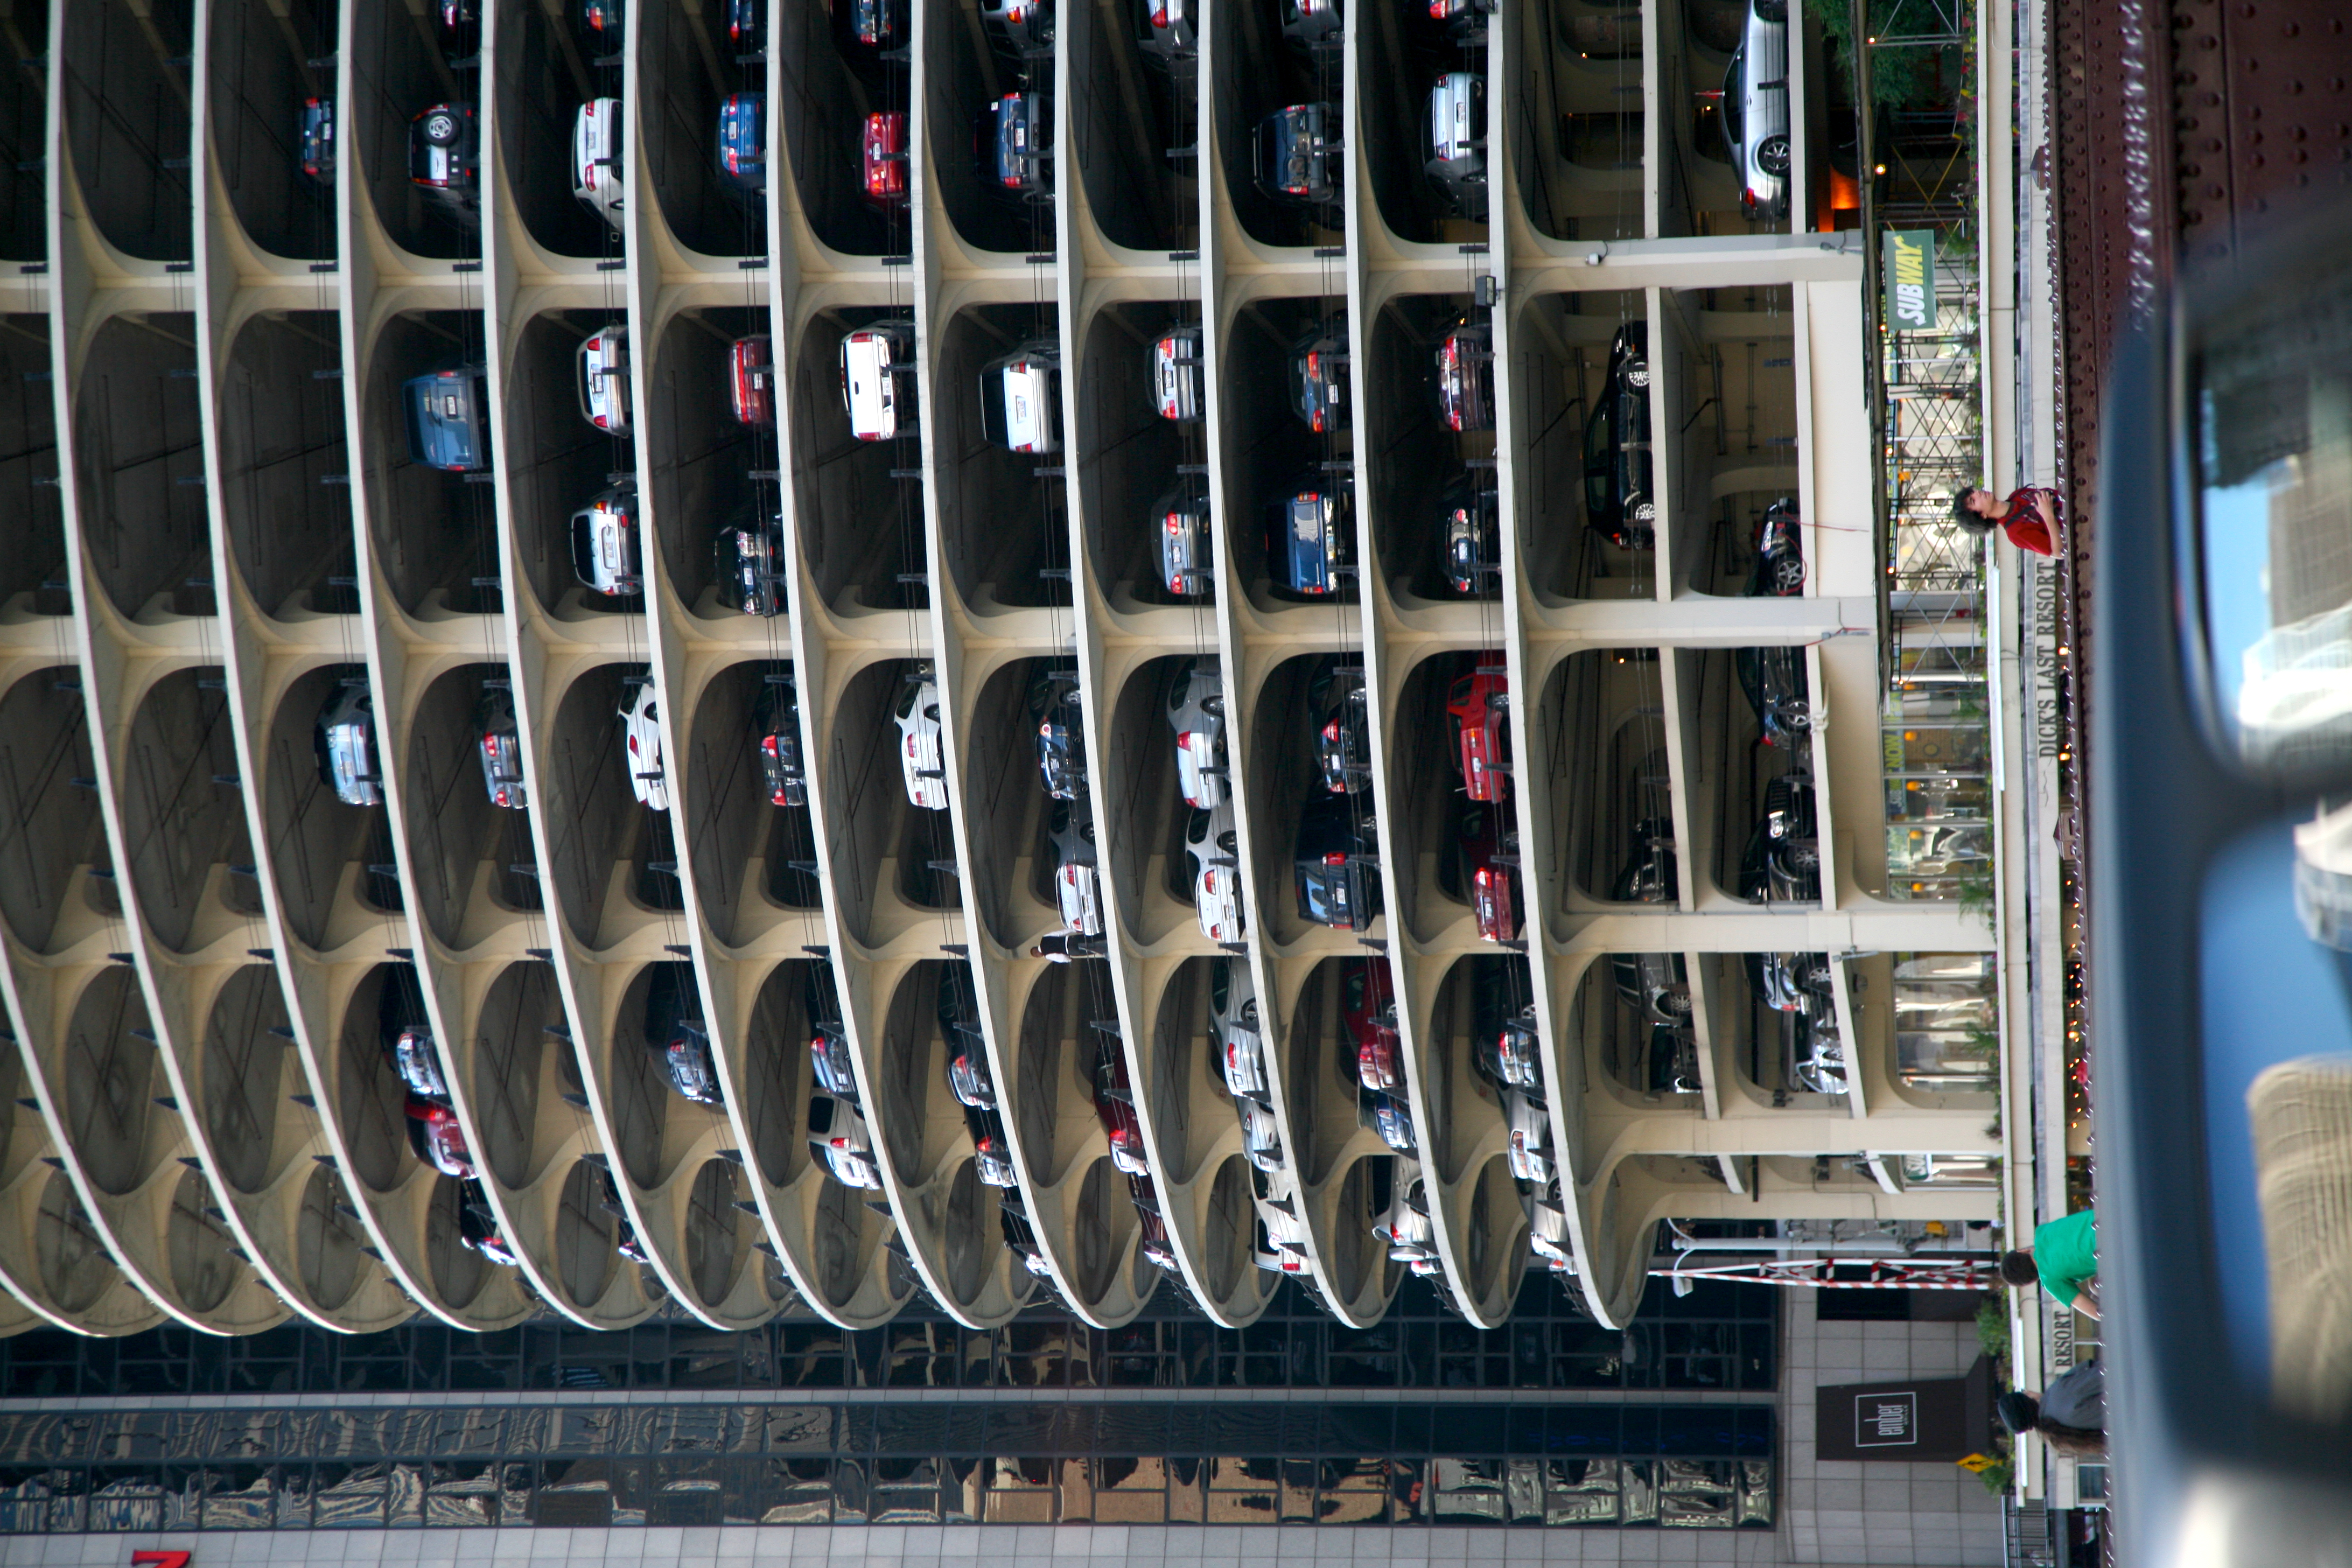
architecture, street, car, building, parking, skyscraper, cityscape, downtown, park, chicago, facade, tower block, illinois, 5d, loop, metropolis, skycraper, urbanwaterfront, marinacity, bertrandgoldberg, urban area, window covering